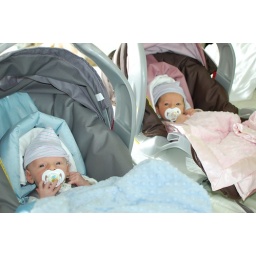
Kyle and Olivia in their car seats